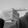
ASL letter: G